Theodor Friedl

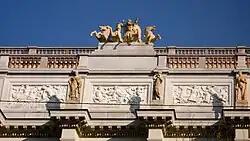
Quadriga, Vienna Stock Exchange, 1977

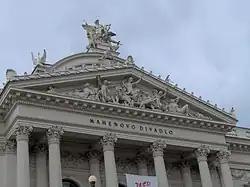
Friedl pediment sculpture at the Mahen Theatre, Brno

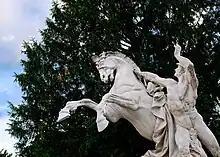
One of the Horse Tamer statues at Maria-Theresien-Platz

Friedl was born on 13 February 1842 in Vienna, Austrian Empire. He studied at the Academy of Fine Arts Vienna under Anton Dominik Fernkorn. Among his first major commissions was a program of architectural sculpture for the 1877 Vienna Stock Exchange, a collaboration with the Danish-Austrian Neoclassical architect Theophil Hansen. The program included a quadriga, six full-figure statues, and a series of frieze panels around the cornice line.